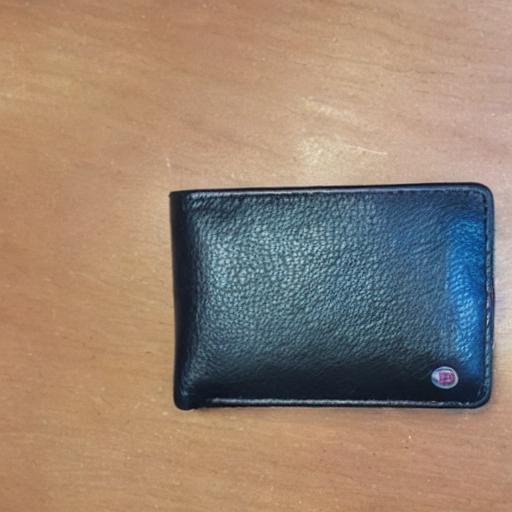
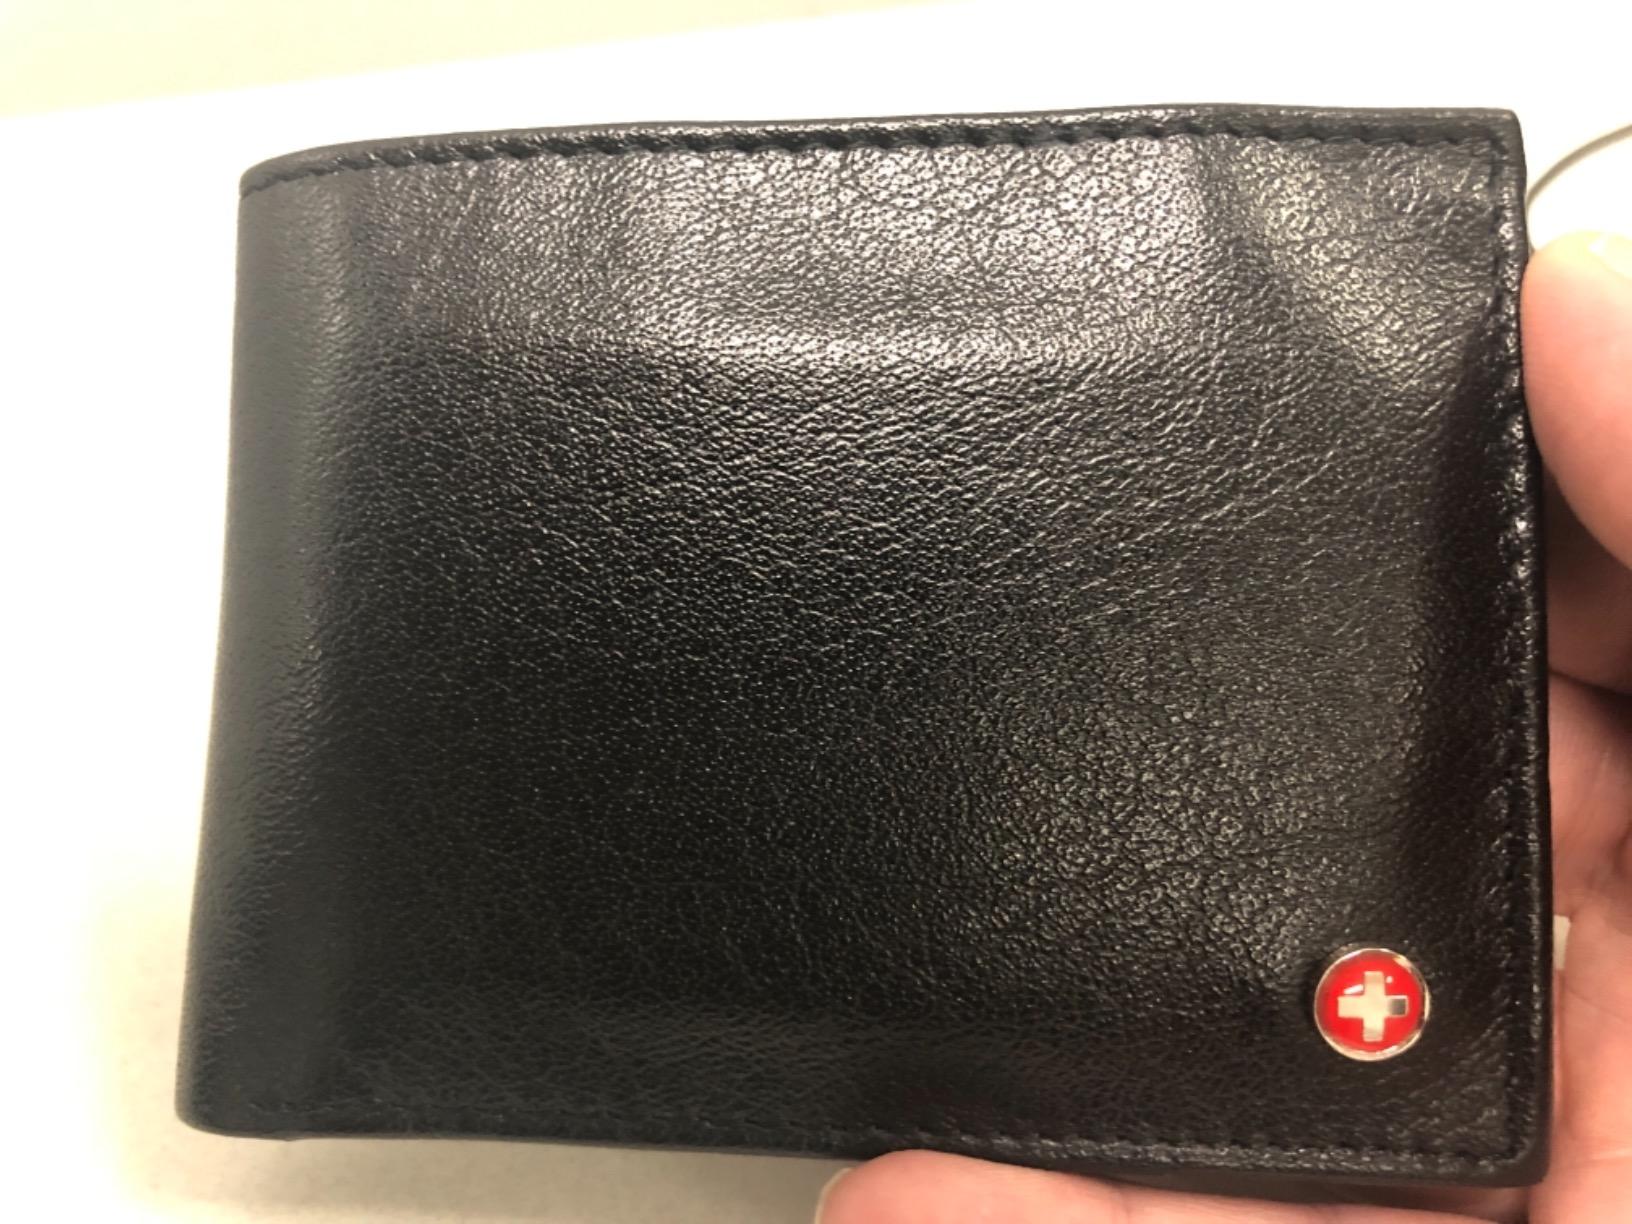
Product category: accessories_wallet
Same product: no